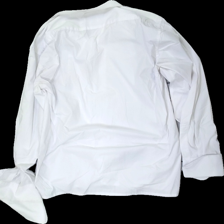
View: back
Type: Shirt
Category: Ladies
Brand: Not in the list
Brand text on label: Pole Position
Colors: White
Material: 60% cotton, 40% polyester
Cut: Regular, C-collar
Size: 42
Season: All
Stains: Major
Damage: stained neck
Damage location: top center
Price range: 50-100
Recommended usage: Export
Description: plain white shirt